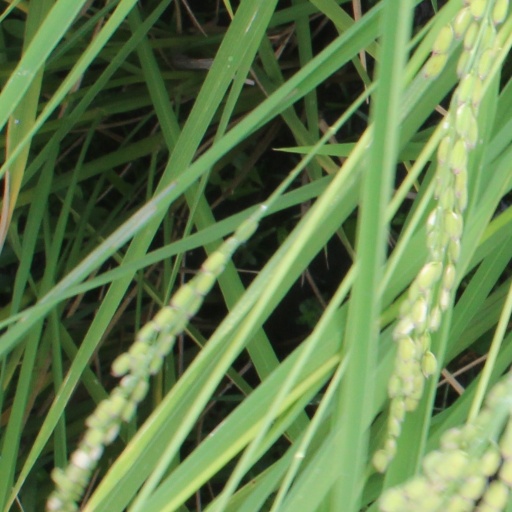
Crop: rice